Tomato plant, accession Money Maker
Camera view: bottom (45 deg); turntable rotation: 270 degrees
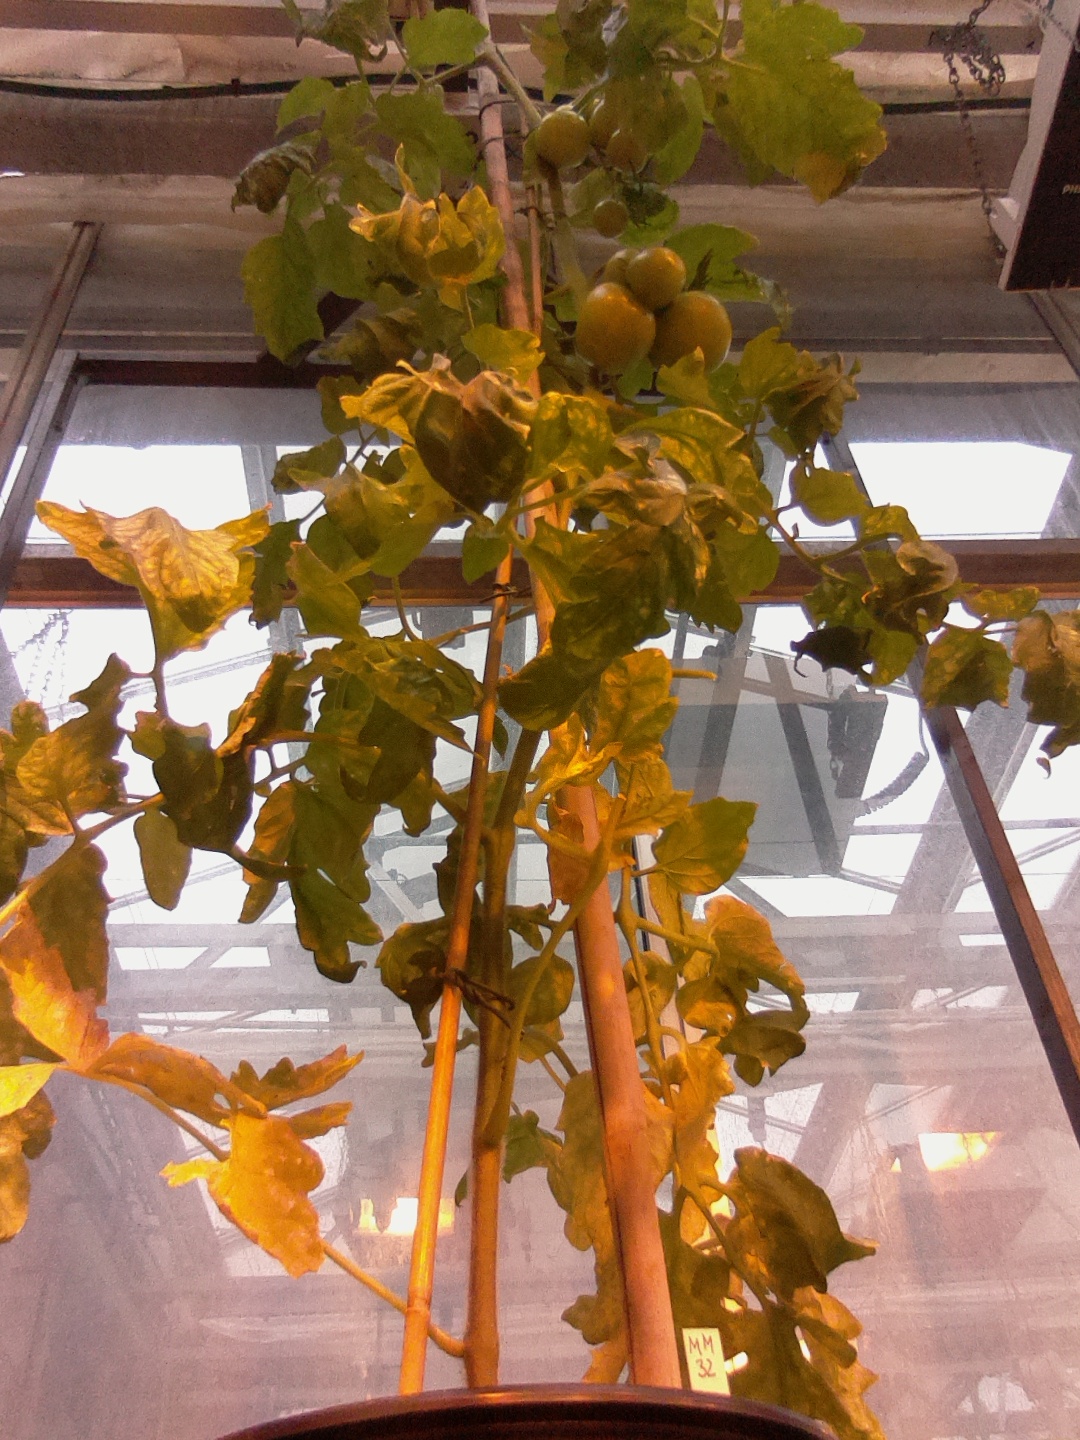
BBCH growth stage 77: 70%-80% of final fruit size